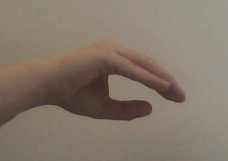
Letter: jeem